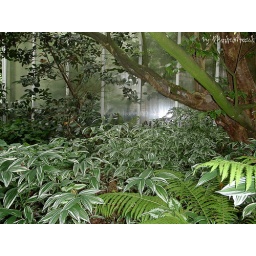
plants under tree no name